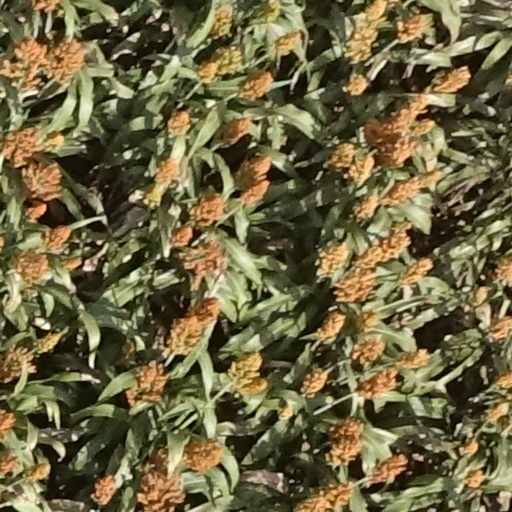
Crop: sorghum